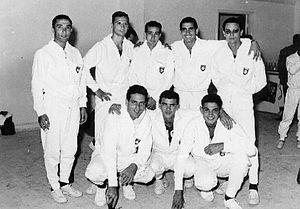
Équipe de Tunisie de volley-ball médaillée d'or des Jeux panarabes Composition
L'équipe de Tunisie de volley-ball est composée des meilleurs joueurs tunisiens sélectionnés par la Fédération tunisienne de volley-ball. Elle est actuellement classée au 15ᵉ rang de la Fédération internationale de volley-ball en date du 22 septembre 2014. Elle est l'équipe la plus titrée en Afrique avec dix titres.